Begumpet

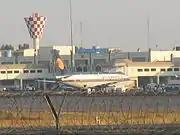
Partial view of the old Begumpet Airport

Begumpet is one of the major commercial and residential suburbs in Hyderabad located to the north of Hussain Sagar lake. The Greenlands flyover connects Begumpet to Panjagutta. Begumpet was initially a small suburb between Hyderabad and Secunderabad. The CM Camp office located in the center of the Begumpet, is another major landmark for the location. Begumpet was the most impacted in 2000 Hyderabad floods after a deluge of 241.5 mm was recorded on 24 August 2000.